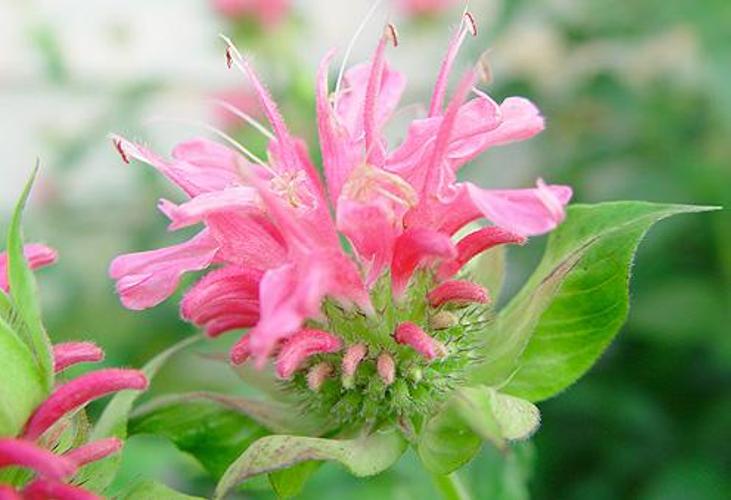
Label: bee balm